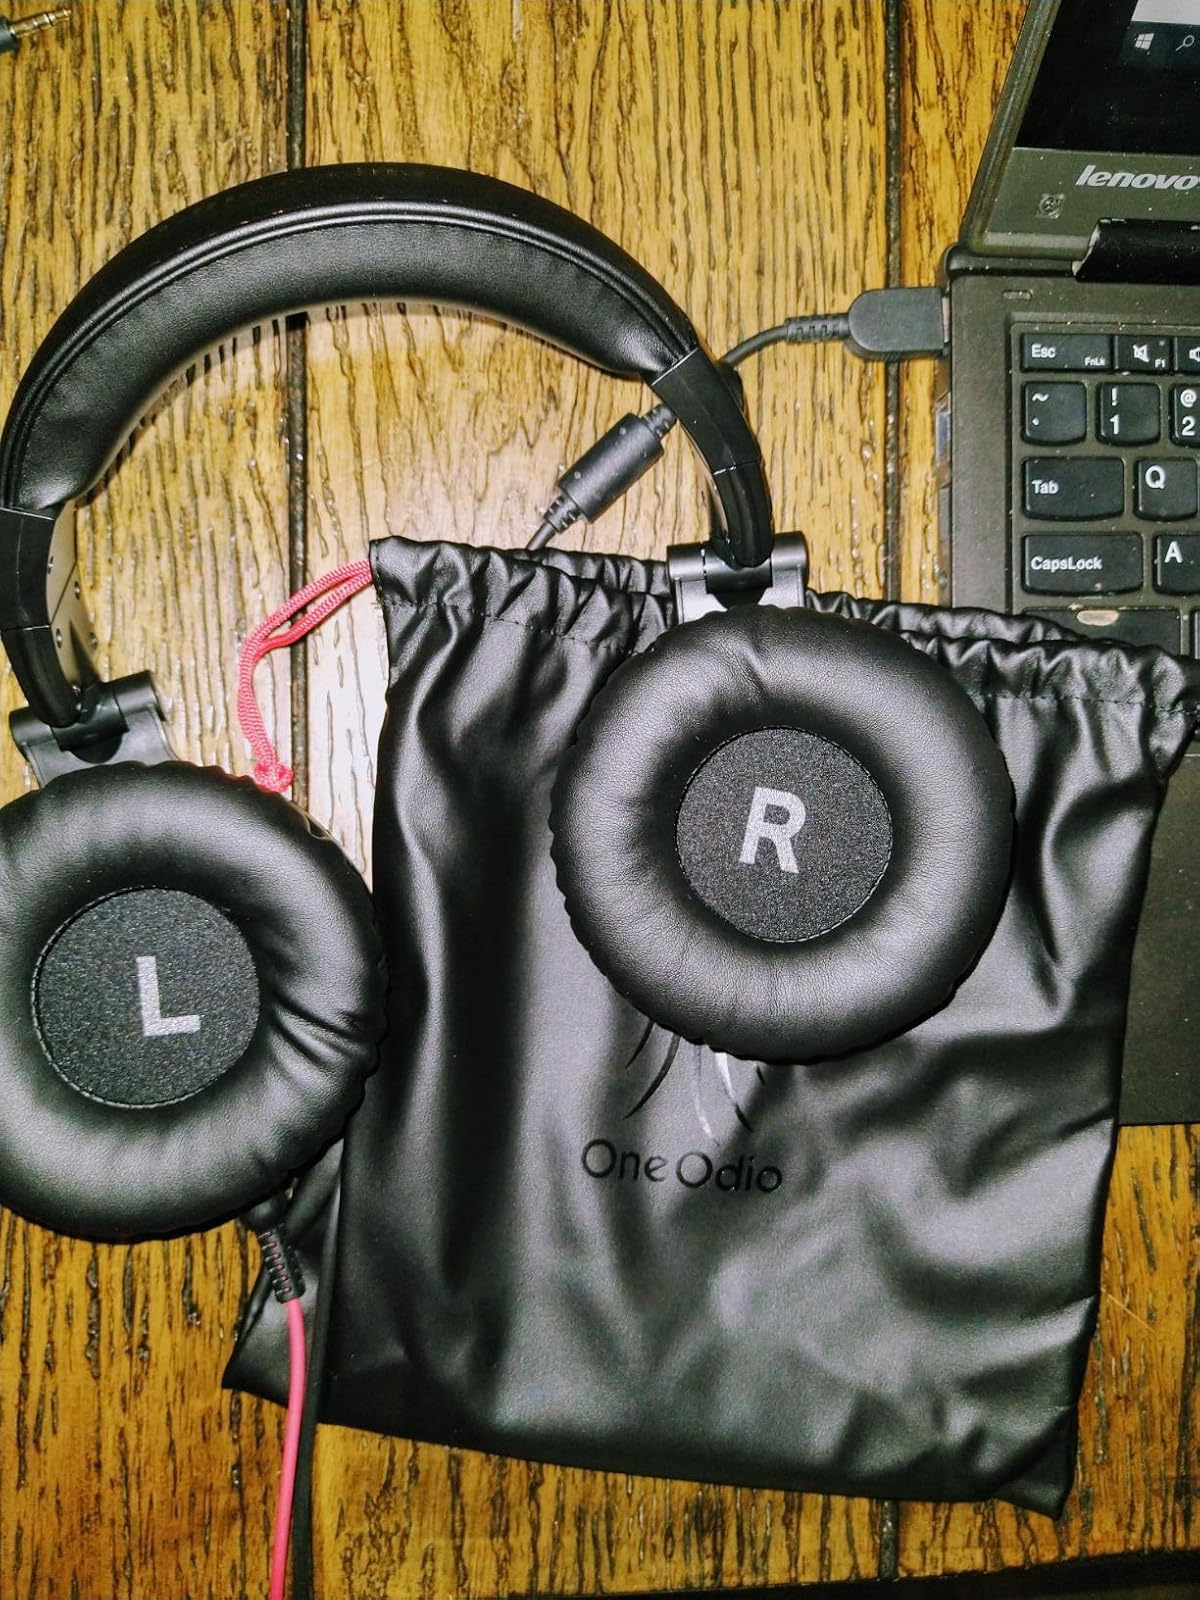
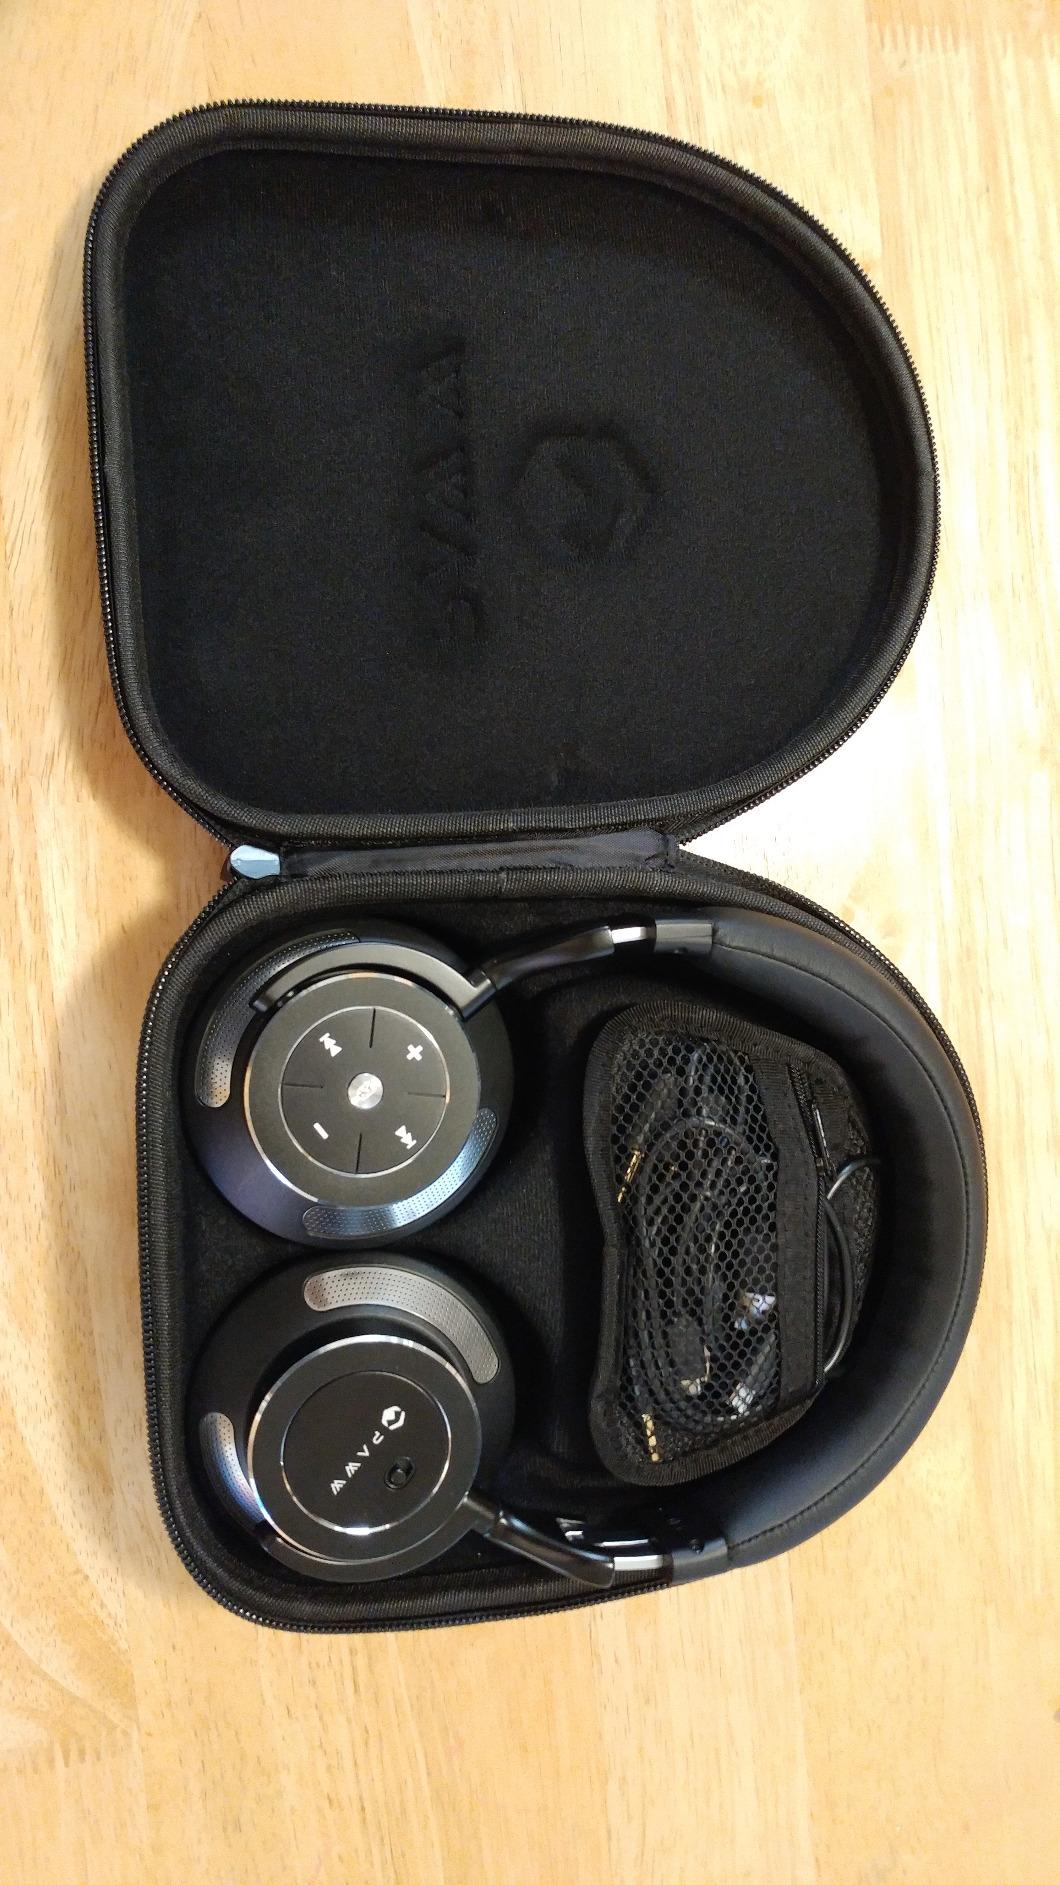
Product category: headphones
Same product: no